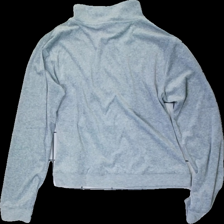
View: back
Type: Hoodie
Category: Ladies
Brand: Not in the list
Brand text on label: northern light
Colors: Blue
Material: 100% Polyester
Price range: 50-100
Recommended usage: Reuse